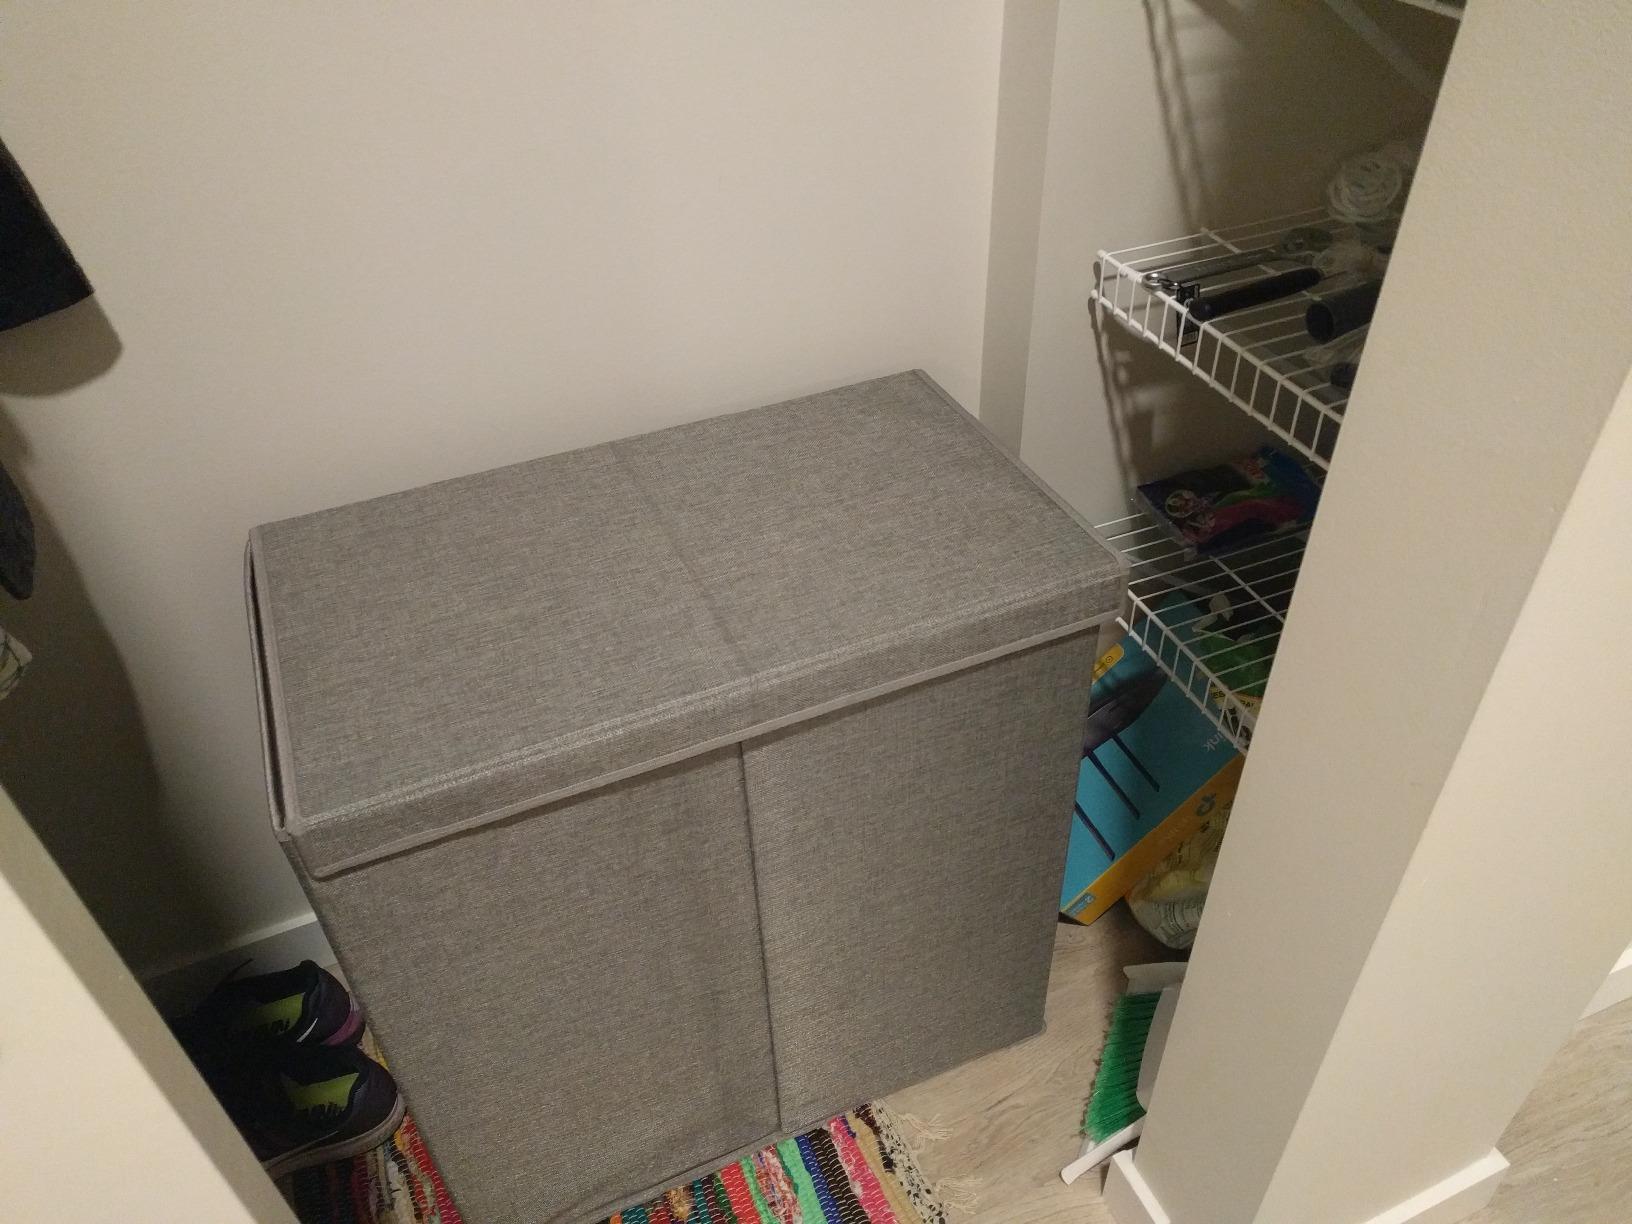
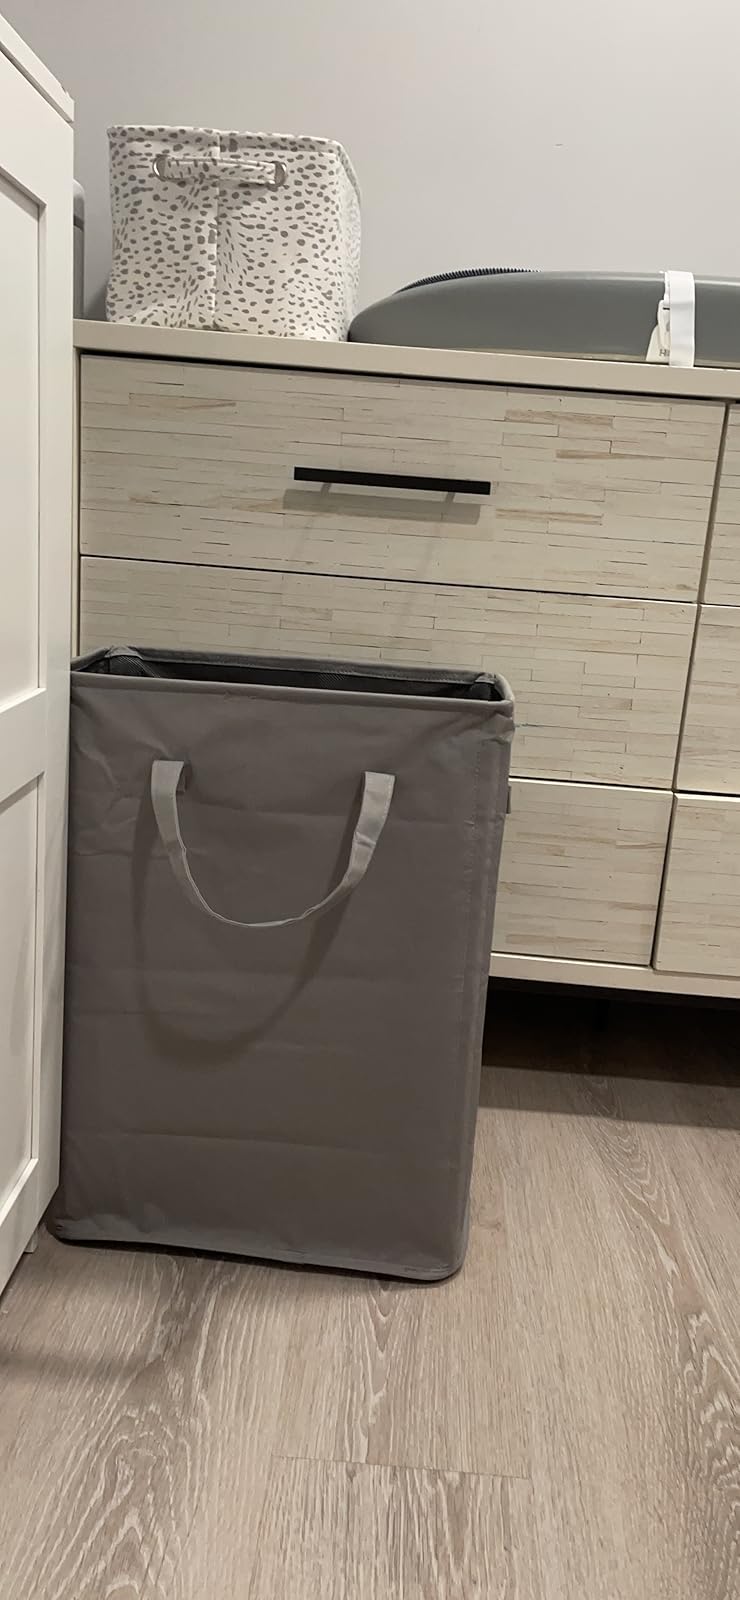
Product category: items_hamper
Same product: no